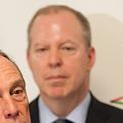
Age: 48